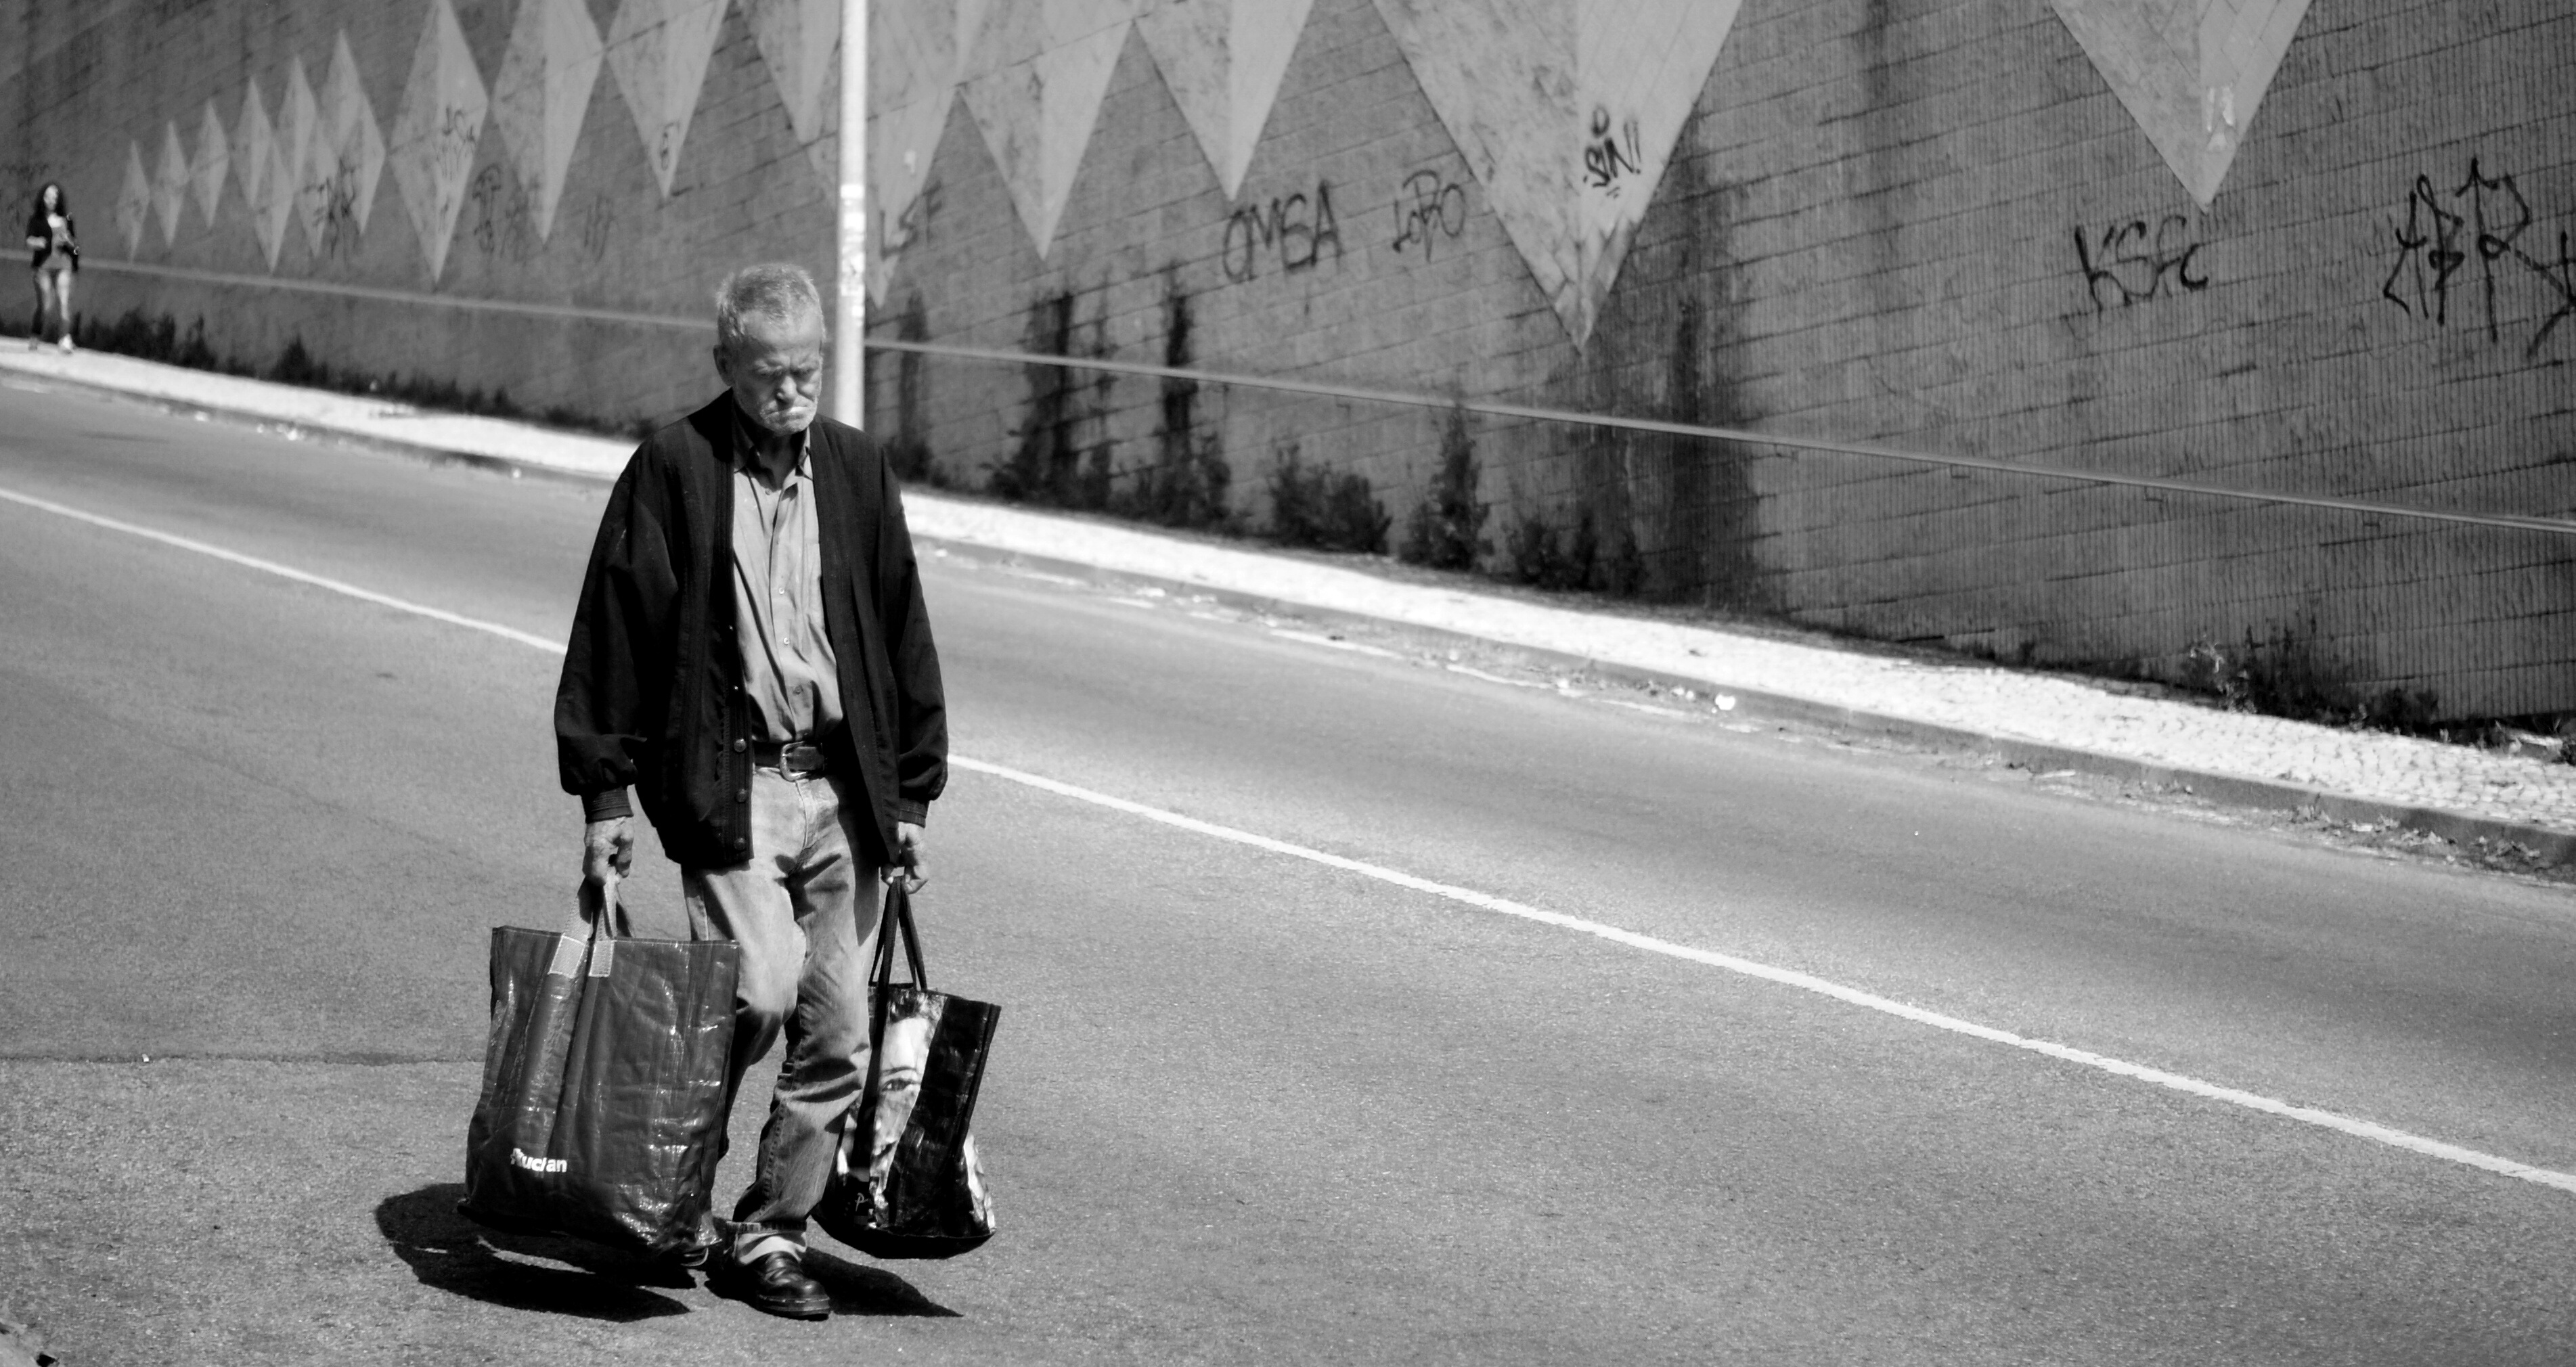
creative, black and white, people, road, white, street, photography, bicycle, urban, social, vehicle, lens, black, monochrome, lane, streetphotography, bw, blackandwhite, cycling, blackwhite, streets, candid, best, 50mm, moments, infrastructure, public, photograph, snapshot, prime, sony, pretoebranco, rua, streetphoto, branco, moment, unposed, souls, pretobranco, preto, sp, dslra200, bags, pb, inpublic, fotografiaderua, streetmoments, lavinha, sal50f18, monochrome photography